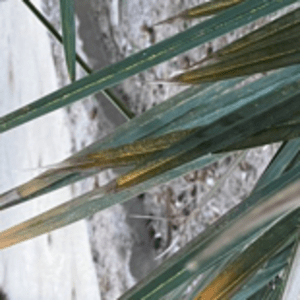
Label: Potassium Deficiency